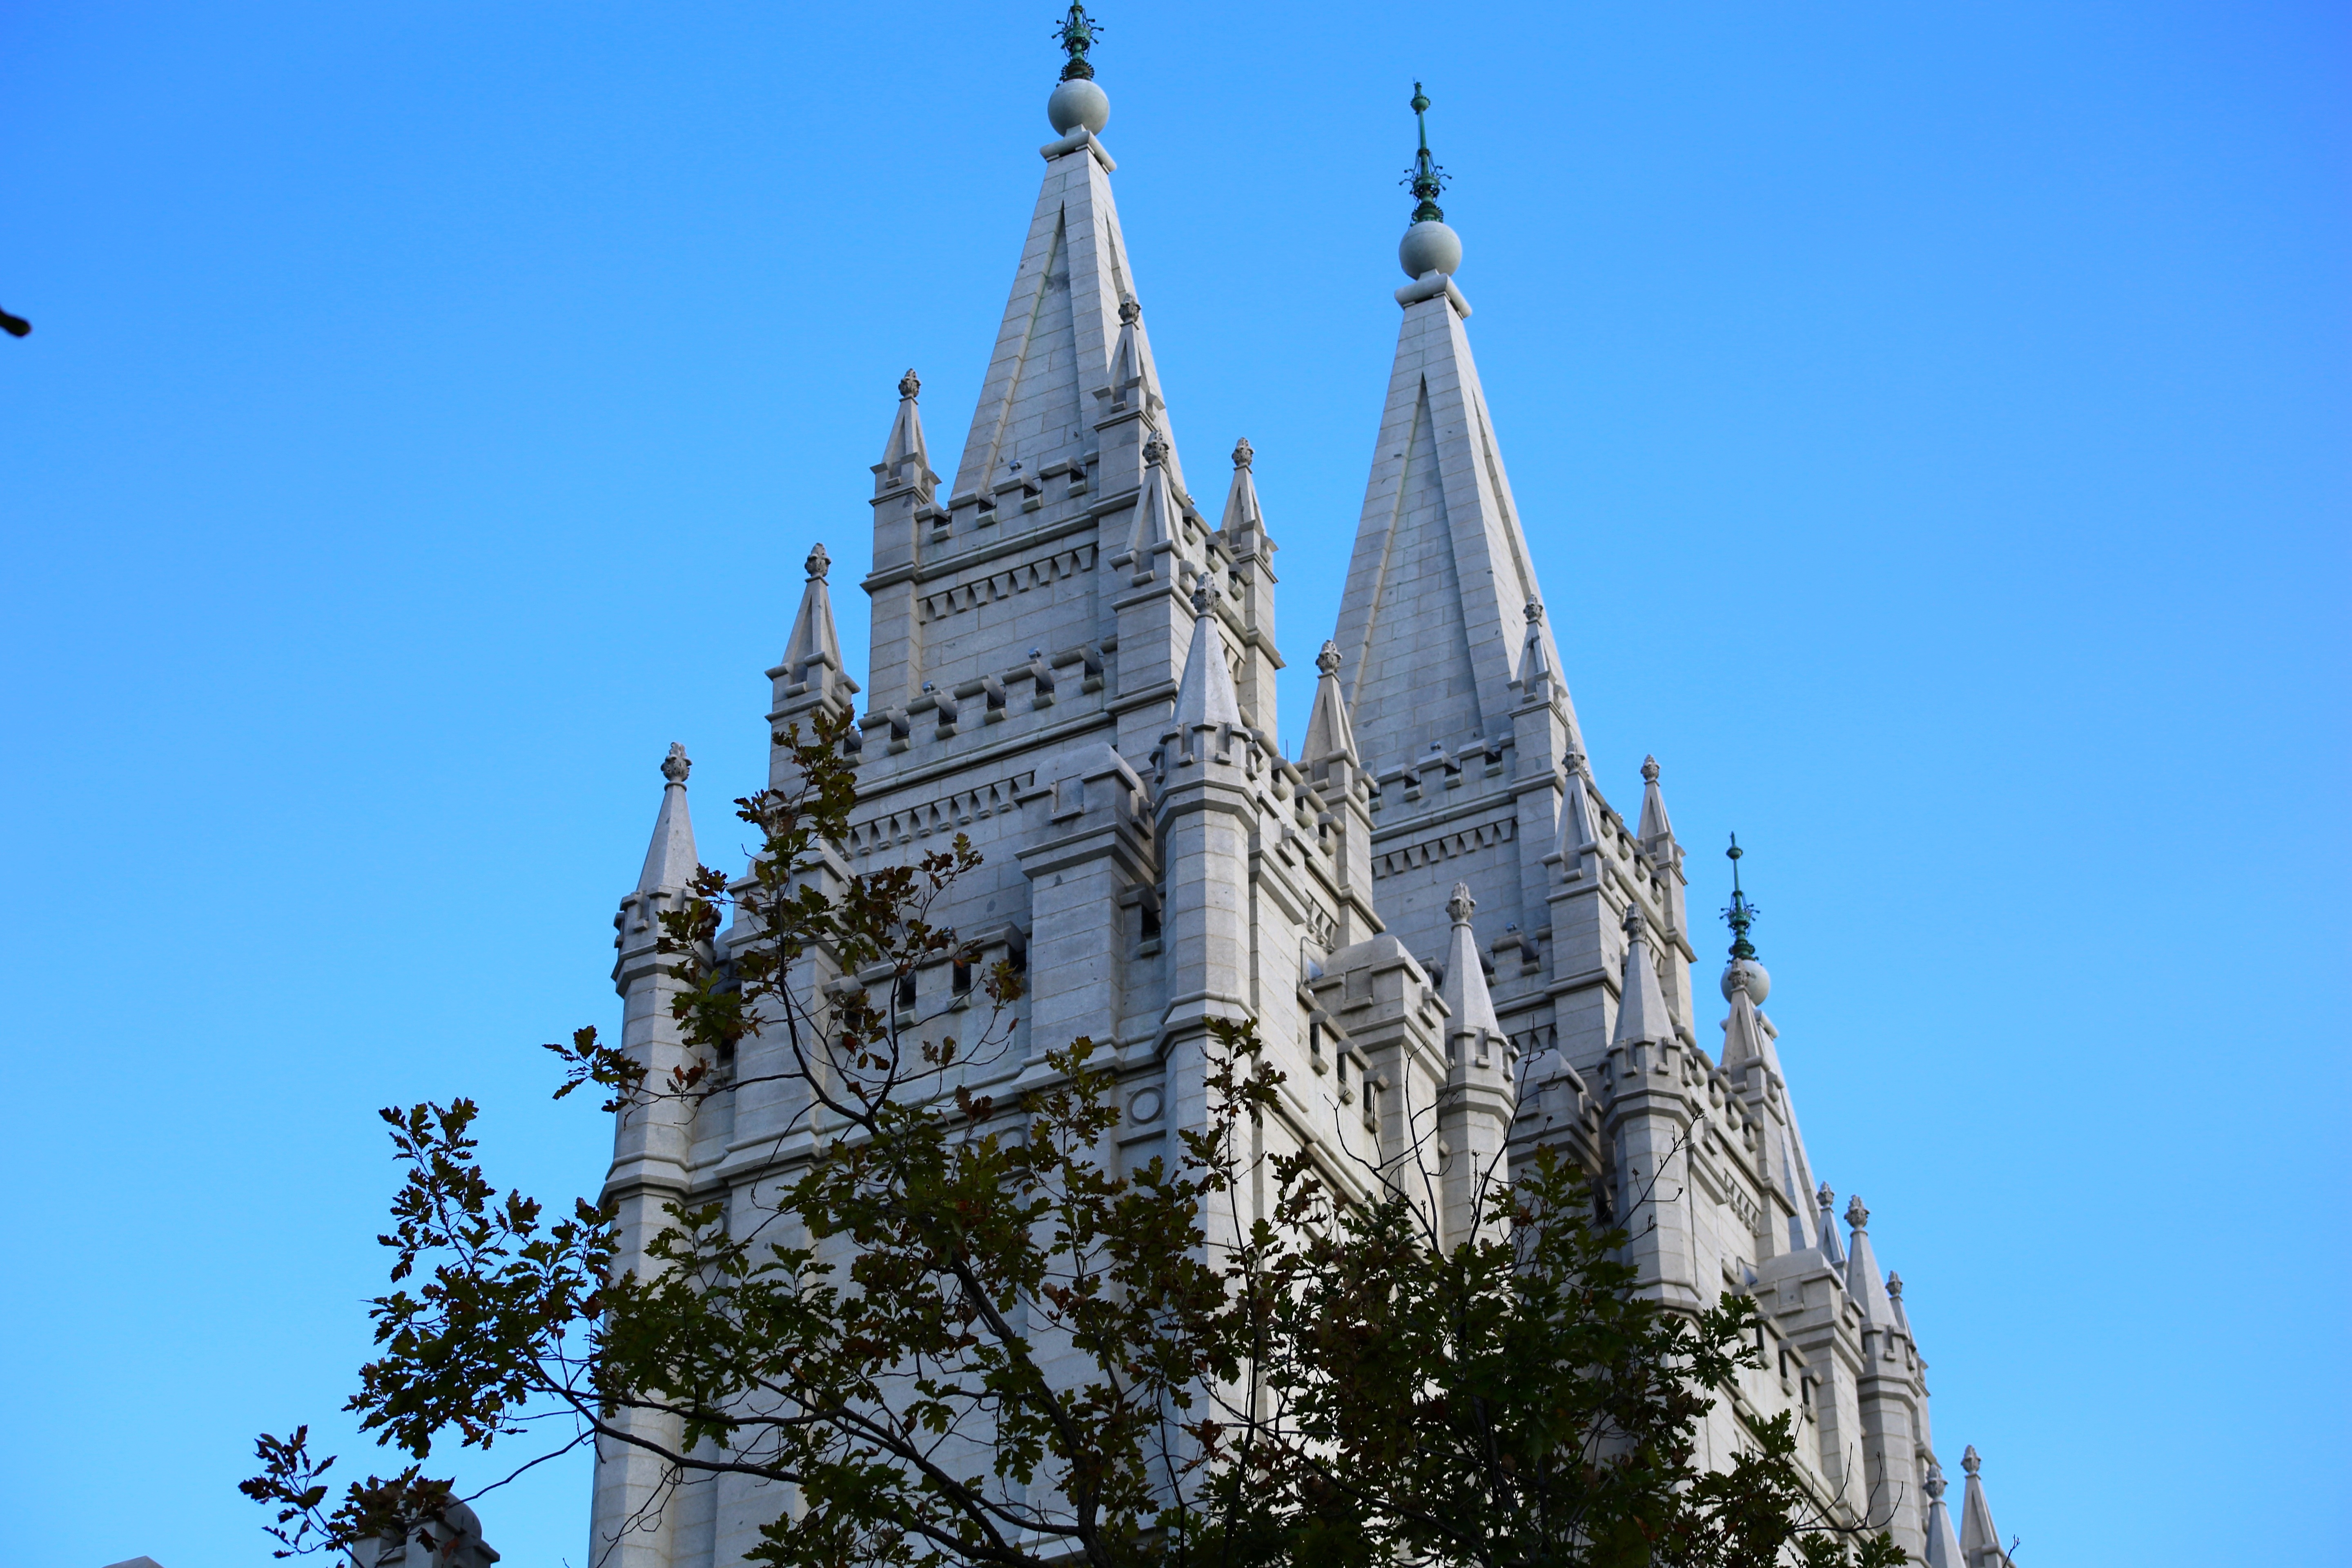
architecture, building, tower, religion, landmark, facade, church, cathedral, place of worship, spiritual, religious, temple, spire, steeple, utah, jesus, worship, holy, sacred, saints, lds, spirituality, salt lake city, gothic architecture, mormon, mormonism, latter day